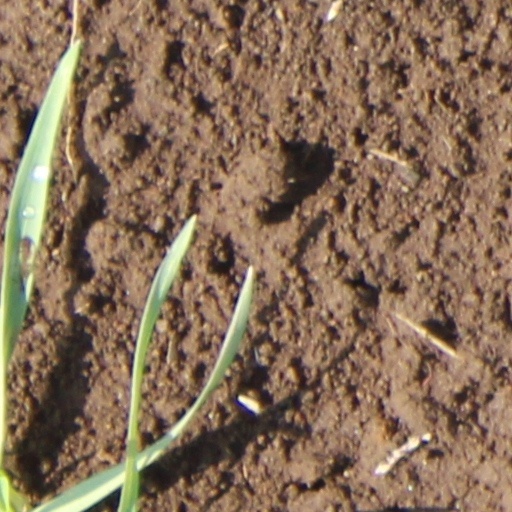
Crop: wheat